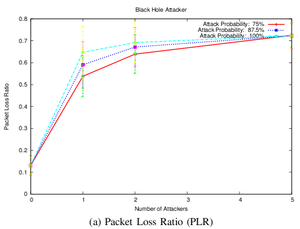
Ratio des paquets perdus sur une attaque de type trou noir sur un réseau utilisant le protocole de routage aodv
AODV est un protocole de routage destiné aux réseaux mobiles. Il est à la fois capable de routage unicast et multicast. Il est libre de boucle, auto-démarrant et s'accommode d'un grand nombre de nœuds mobiles.